Paula Rego, Secrets & Stories

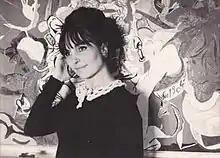
Paula Rego at Belas Artes exhibition Lisbon 1965

In the film Rego confessed to having always suffered from depression. She recalled being afraid of everything as a child, a terror that continued. In 2006–7, when she was fighting a particularly bad spell of depression, she tried to 'draw her way out'. The result was 12 large pastels which she locked away, afraid that looking at them again might cause the depression to return. Nick asked his mother whether, now that 10 years had passed, she would show him on camera. She agreed and in a private moment of reflection Rego explains how the pictures illustrated her depression.